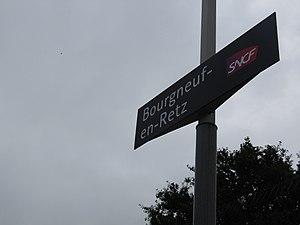
Gare de Bourgneuf-en-Retz, signalétique